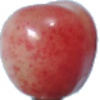
Label: Cherry Rainier 1